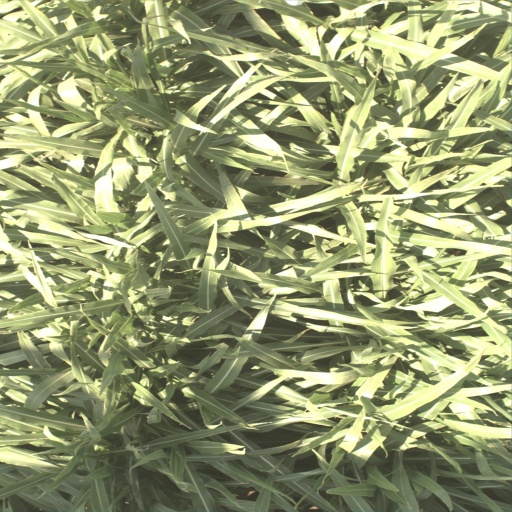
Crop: sorghum